History of African American Christianity

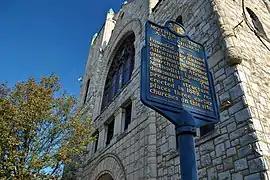
Mother Bethel A.M.E. Church, Philadelphia, Pennsylvania

By the early 19th century, African Americans established independent black churches and congregations, often led by freedmen, such as the African Methodist Episcopal Church founded by Richard Allen in 1816. These churches became centers of resistance and community support, including being active in the underground railroad.